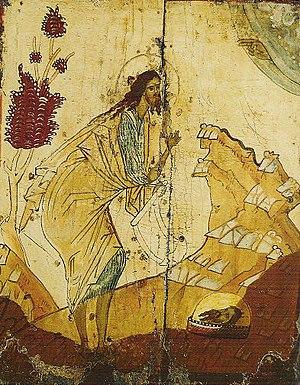
Vologda est une ville au nord de la Russie et la capitale administrative de l'oblast de Vologda depuis 1937. Sa population s'élevait à 306 487 habitants en 2013.
L'école iconographique de Vologda est une école et un style qui s'est formé et développé du XIVᵉ siècle au XVIᵉ siècle dans la ville de Vologda en Russie et dans les territoires proches de cette ville.
Les couleurs de l'icône peuvent être décrites dans une approche artistique. Outre l'impression visuelle qu'elles produisent sur le spectateur, elles s'adressent à sa sensibilité et donnent une signification à l'objet représenté par leurs caractères symboliques. Le dessin de l'icône s'adresse, par contre, à la raison, malgré sa stylisation et ses aspects émotifs.
Saint Jean Baptiste est une icône russe datant du début du XVᵉ siècle, représentant Jean le Baptiste dans le désert. Elle est attribuée par certains historiens au peintre Denis de Glouchitsa. L'icône provient de l' ermitage d'Ouspenskaïa Semigorodnaïa, près de Kadnikov dans l'oblast de Vologda. Elle est exposée au Musée-réserve de l'État d'art et d'architecture de Vologda.